Aberdeen Medico-Chirurgical Society

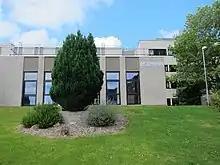
Med-Chi Hall

Med-Chi is based in premises on the Foresterhill site where it has an office, meeting hall, Council Chamber and library. The Hall seats 80 people, whilst the Chamber is set out in board room style for smaller numbers. The society holds scientific meetings each month from October to June and makes its facilities available to book for meetings and courses. The formal programme is complemented by an informal calendar of events, including the Annual Founders' Dinner, Burns Supper and golf competition.